Flamenco mode

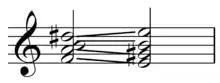
Augmented sixth chord: B/F—E or II—I .

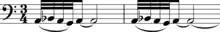
Flamenco style melismas from the first movement of Cassadó's Sonata for Cello (1925), m.29-30, cello part (the figure first appears in the piano in measures 1 and 3)

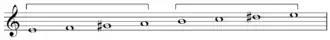
Flamenco mode with two Phrygian tetrachords , also known as the Gypsy major scale.

This tetrachord may be copied in the second, producing a D and allowing an augmented sixth chord on the second degree: B/F.